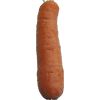
Label: Carrot 1